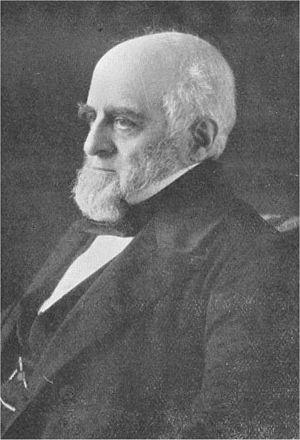
Edward James Herbert, 3ᵉ comte de Powis, titré vicomte Clive entre 1839 et 1848, est un pair et homme politique britannique.
La circonscription de North Shropshire est une circonscription électorale anglaise située dans le Shropshire et représentée à la Chambre des Communes du Parlement britannique.